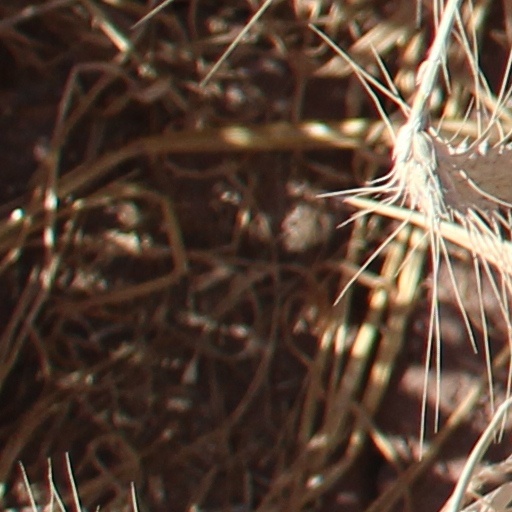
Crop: wheat